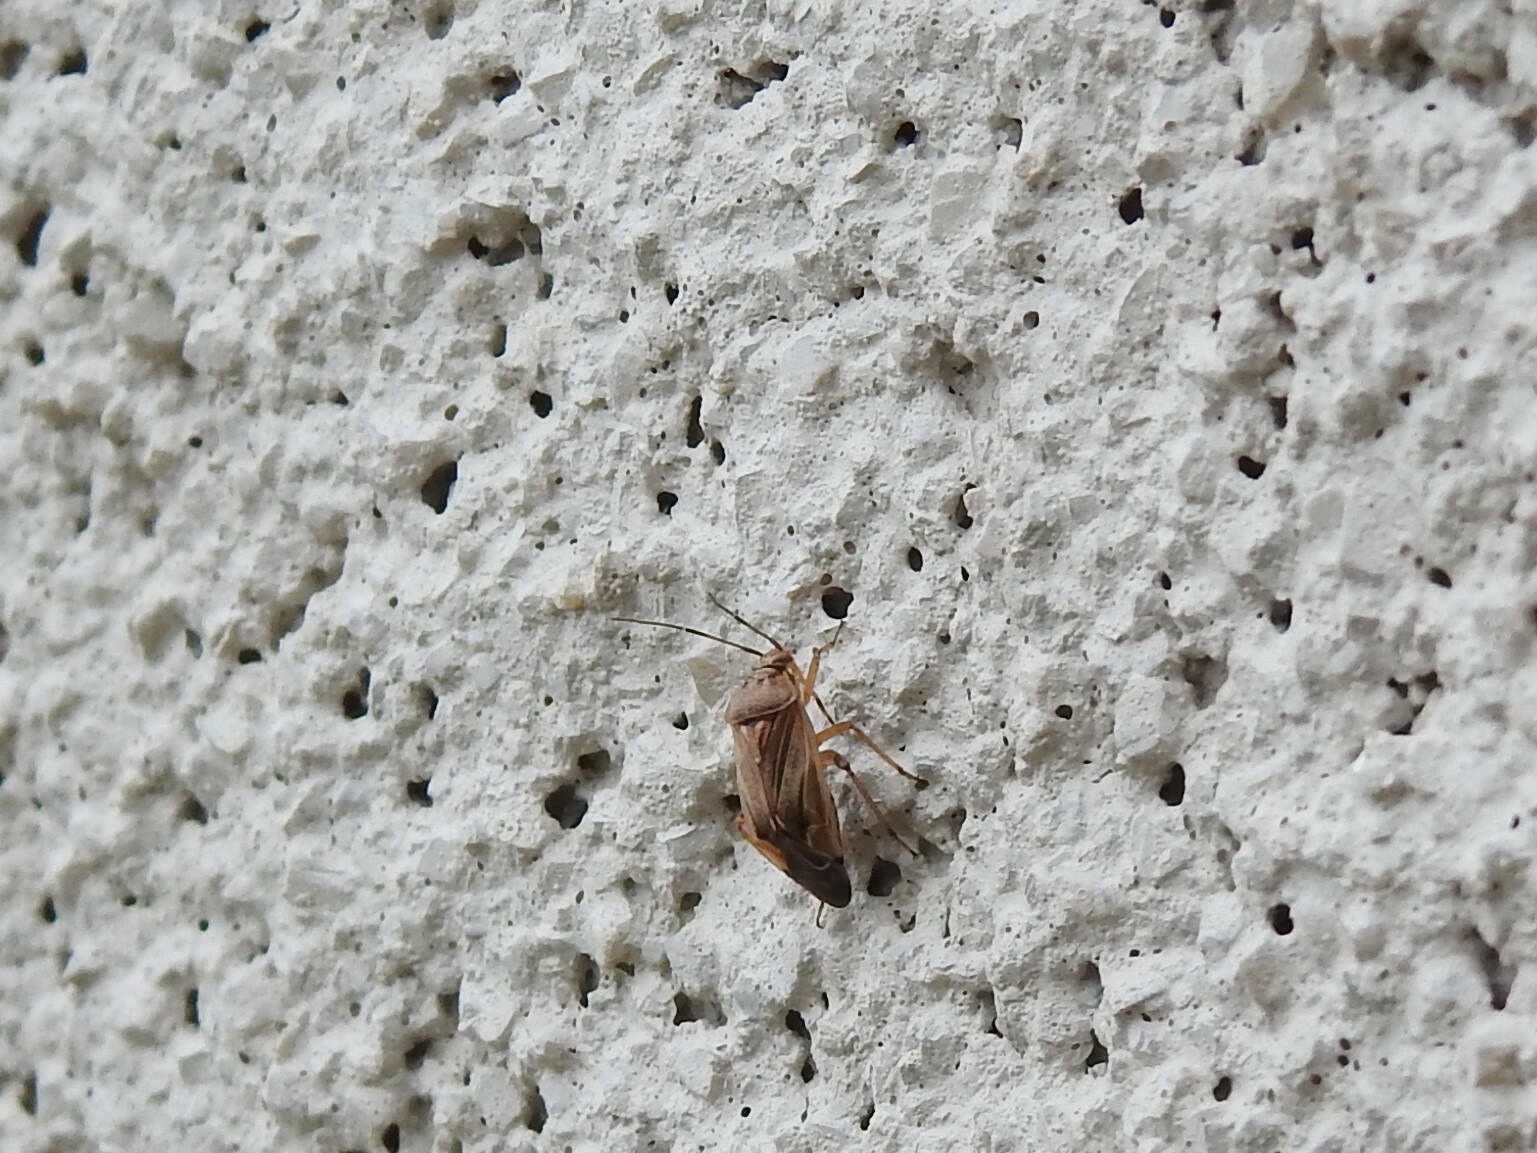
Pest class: lygus_bug